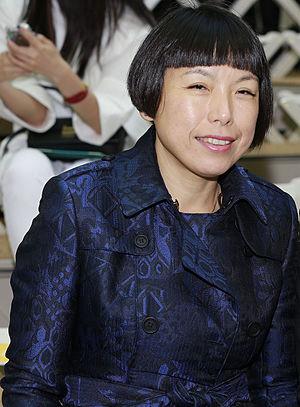
Angelica Cheung, née en 1966 à Pékin est une journaliste de mode chinoise, rédactrice en chef de Vogue China.